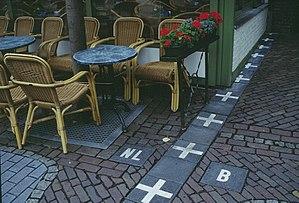
Café à Baarle-Nassau (Pays-Bas), juste à la frontière avec la Belgique. Frontière marquée sur le sol (N119/N260).
Baerle-Duc est une commune néerlandophone de Belgique située en Région flamande dans la province d’Anvers et située partiellement dans la province néerlandaise du Brabant-Septentrional. Elle se caractérise par le fait unique qu’une partie de son territoire est enclavé en territoire néerlandais, enchevêtré en parcelles discontinues dans la commune néerlandaise de Baerle-Nassau.
La frontière terrestre néerlando-belge est la frontière séparant la Belgique et les Pays-Bas.
La convention de Schengen organise l'ouverture des frontières entre les pays européens signataires. Pour les citoyens européens et les membres de leur famille, la libre circulation dans l'Union européenne découle en outre de la directive 2004/38/CE. Le territoire ainsi délimité est communément appelé « espace Schengen », du nom du village luxembourgeois de Schengen, où a été signé l'accord entre les cinq États concernés à l'époque le 14 juin 1985. Le choix de ce lieu est symbolique car il s'agit d'un tripoint frontalier entre le Luxembourg, l'Allemagne et la France. Si la première convention de Schengen date de 1985, l'espace Schengen a été institutionnalisé à l'échelle européenne par le traité d'Amsterdam du 2 octobre 1997. L'espace Schengen comprend actuellement 26 États membres.